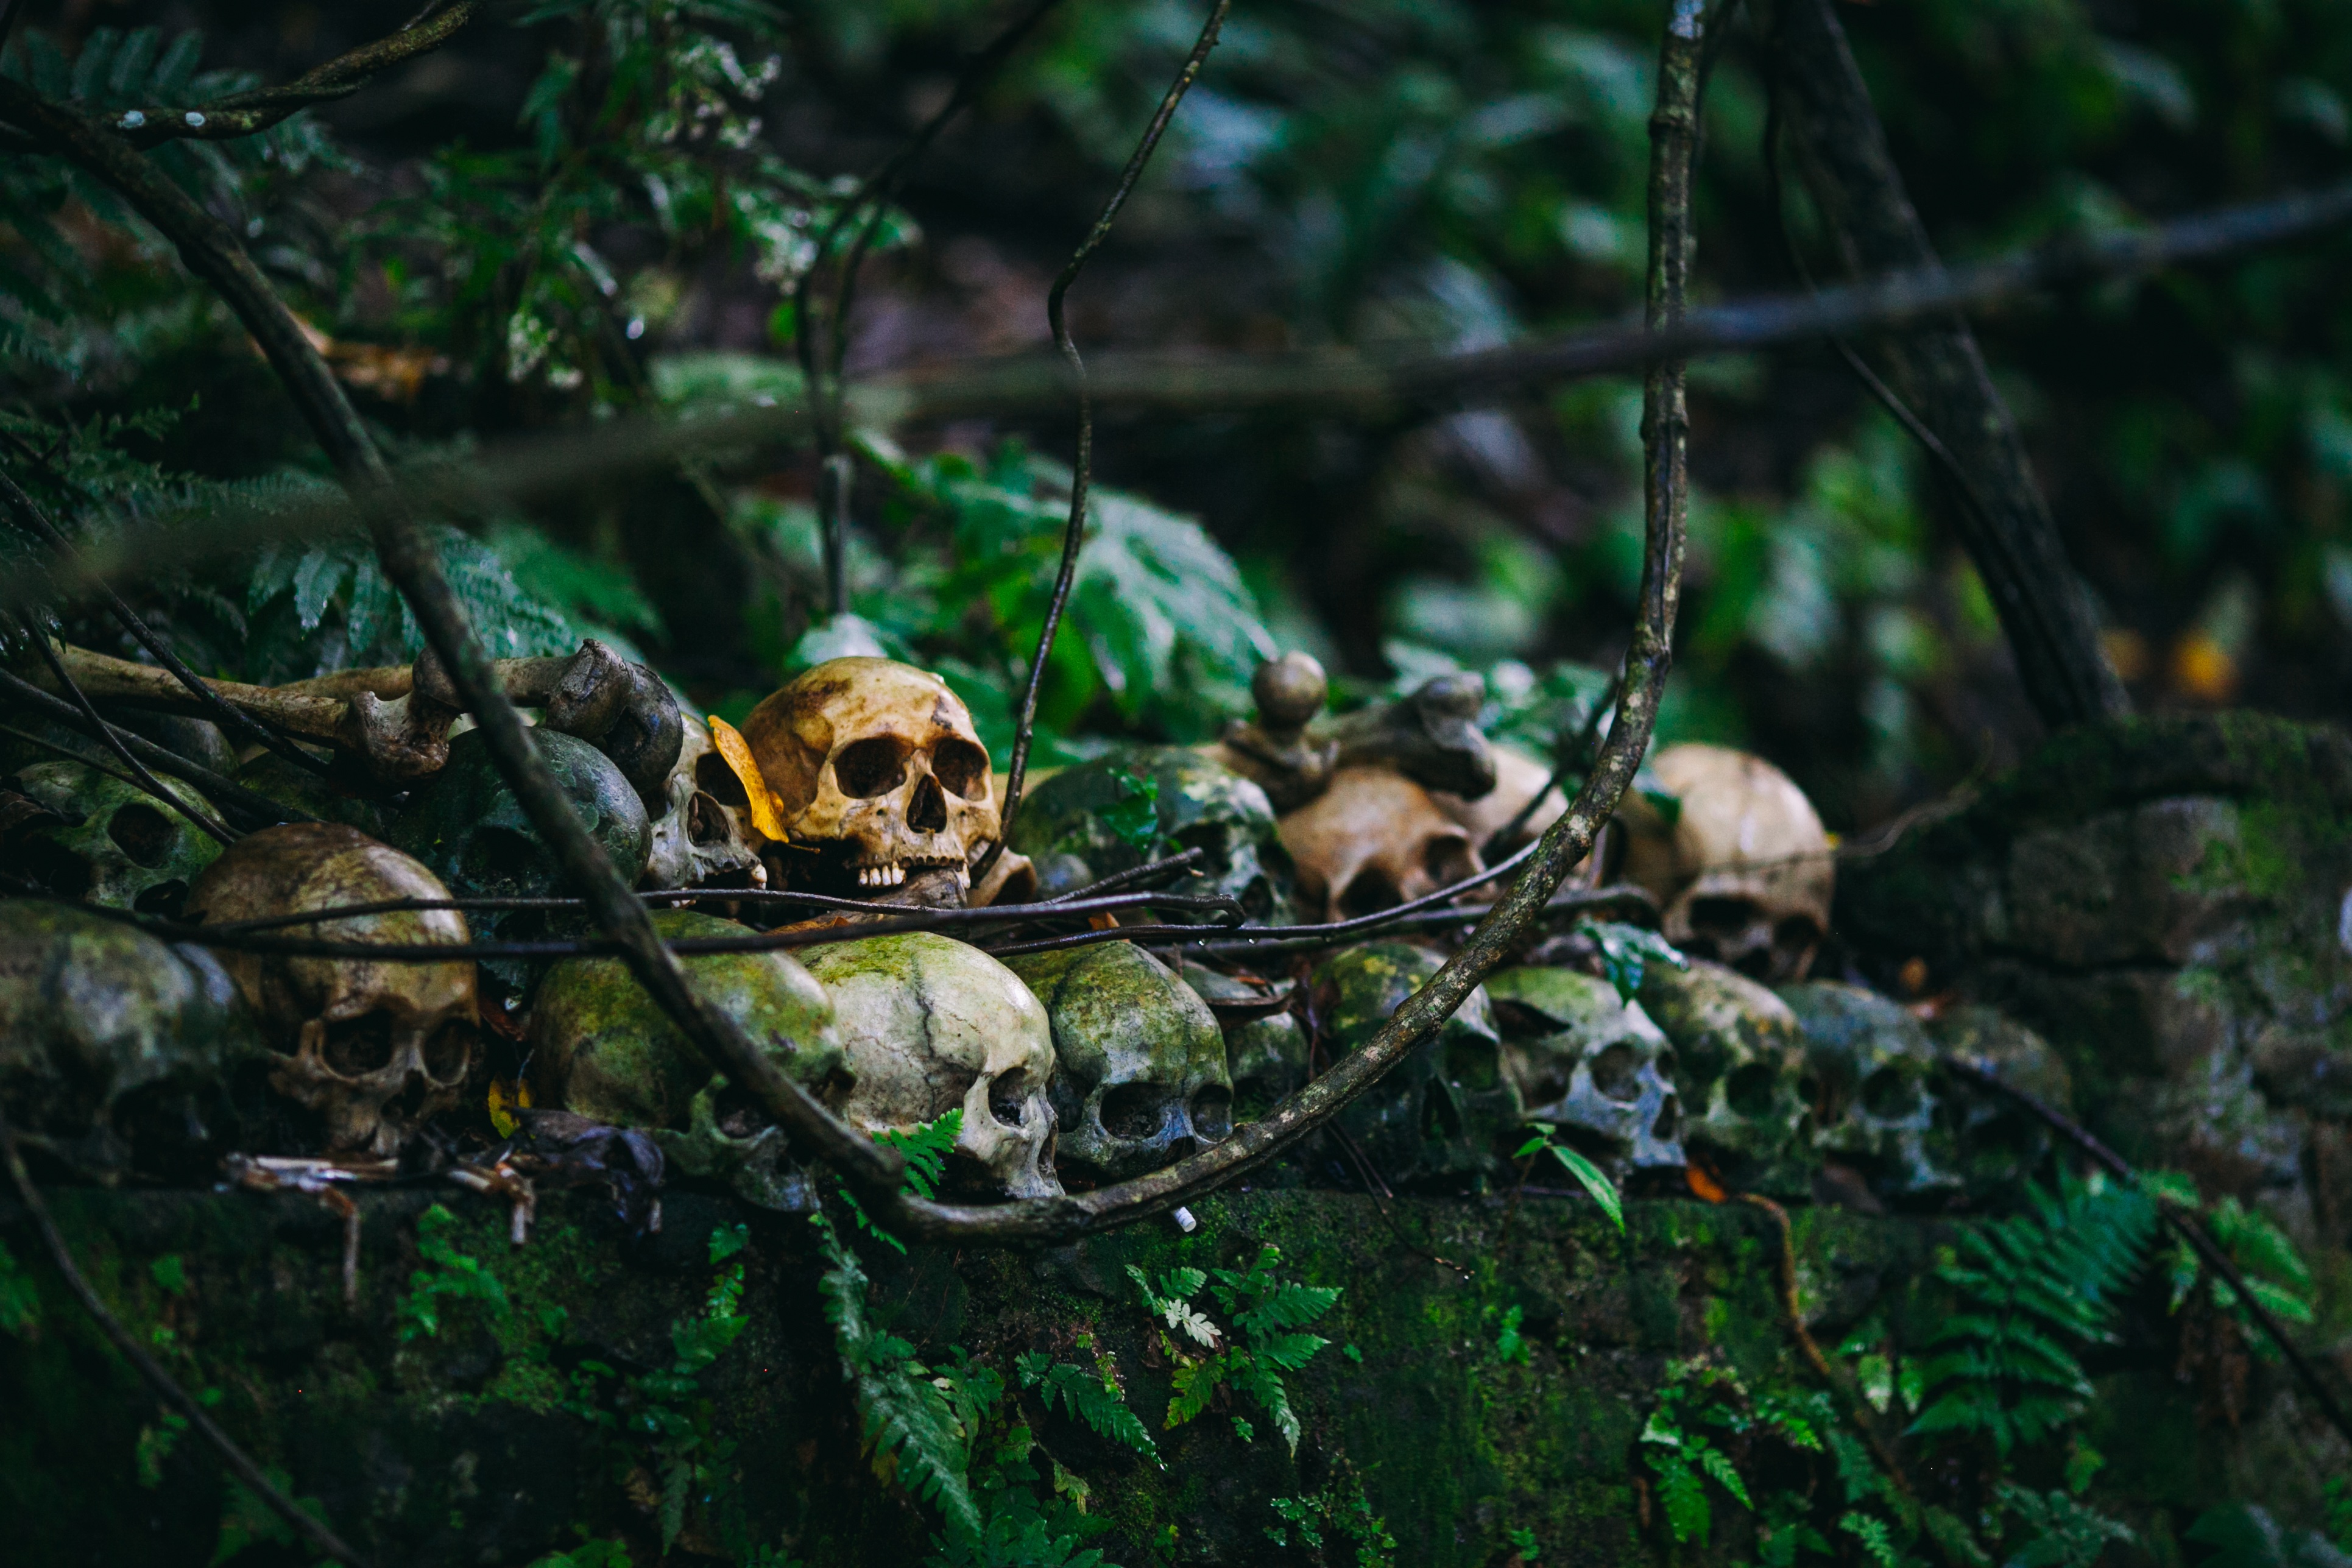
nature, forest, branch, flower, wildlife, green, jungle, fauna, rainforest, woodland, habitat, natural environment